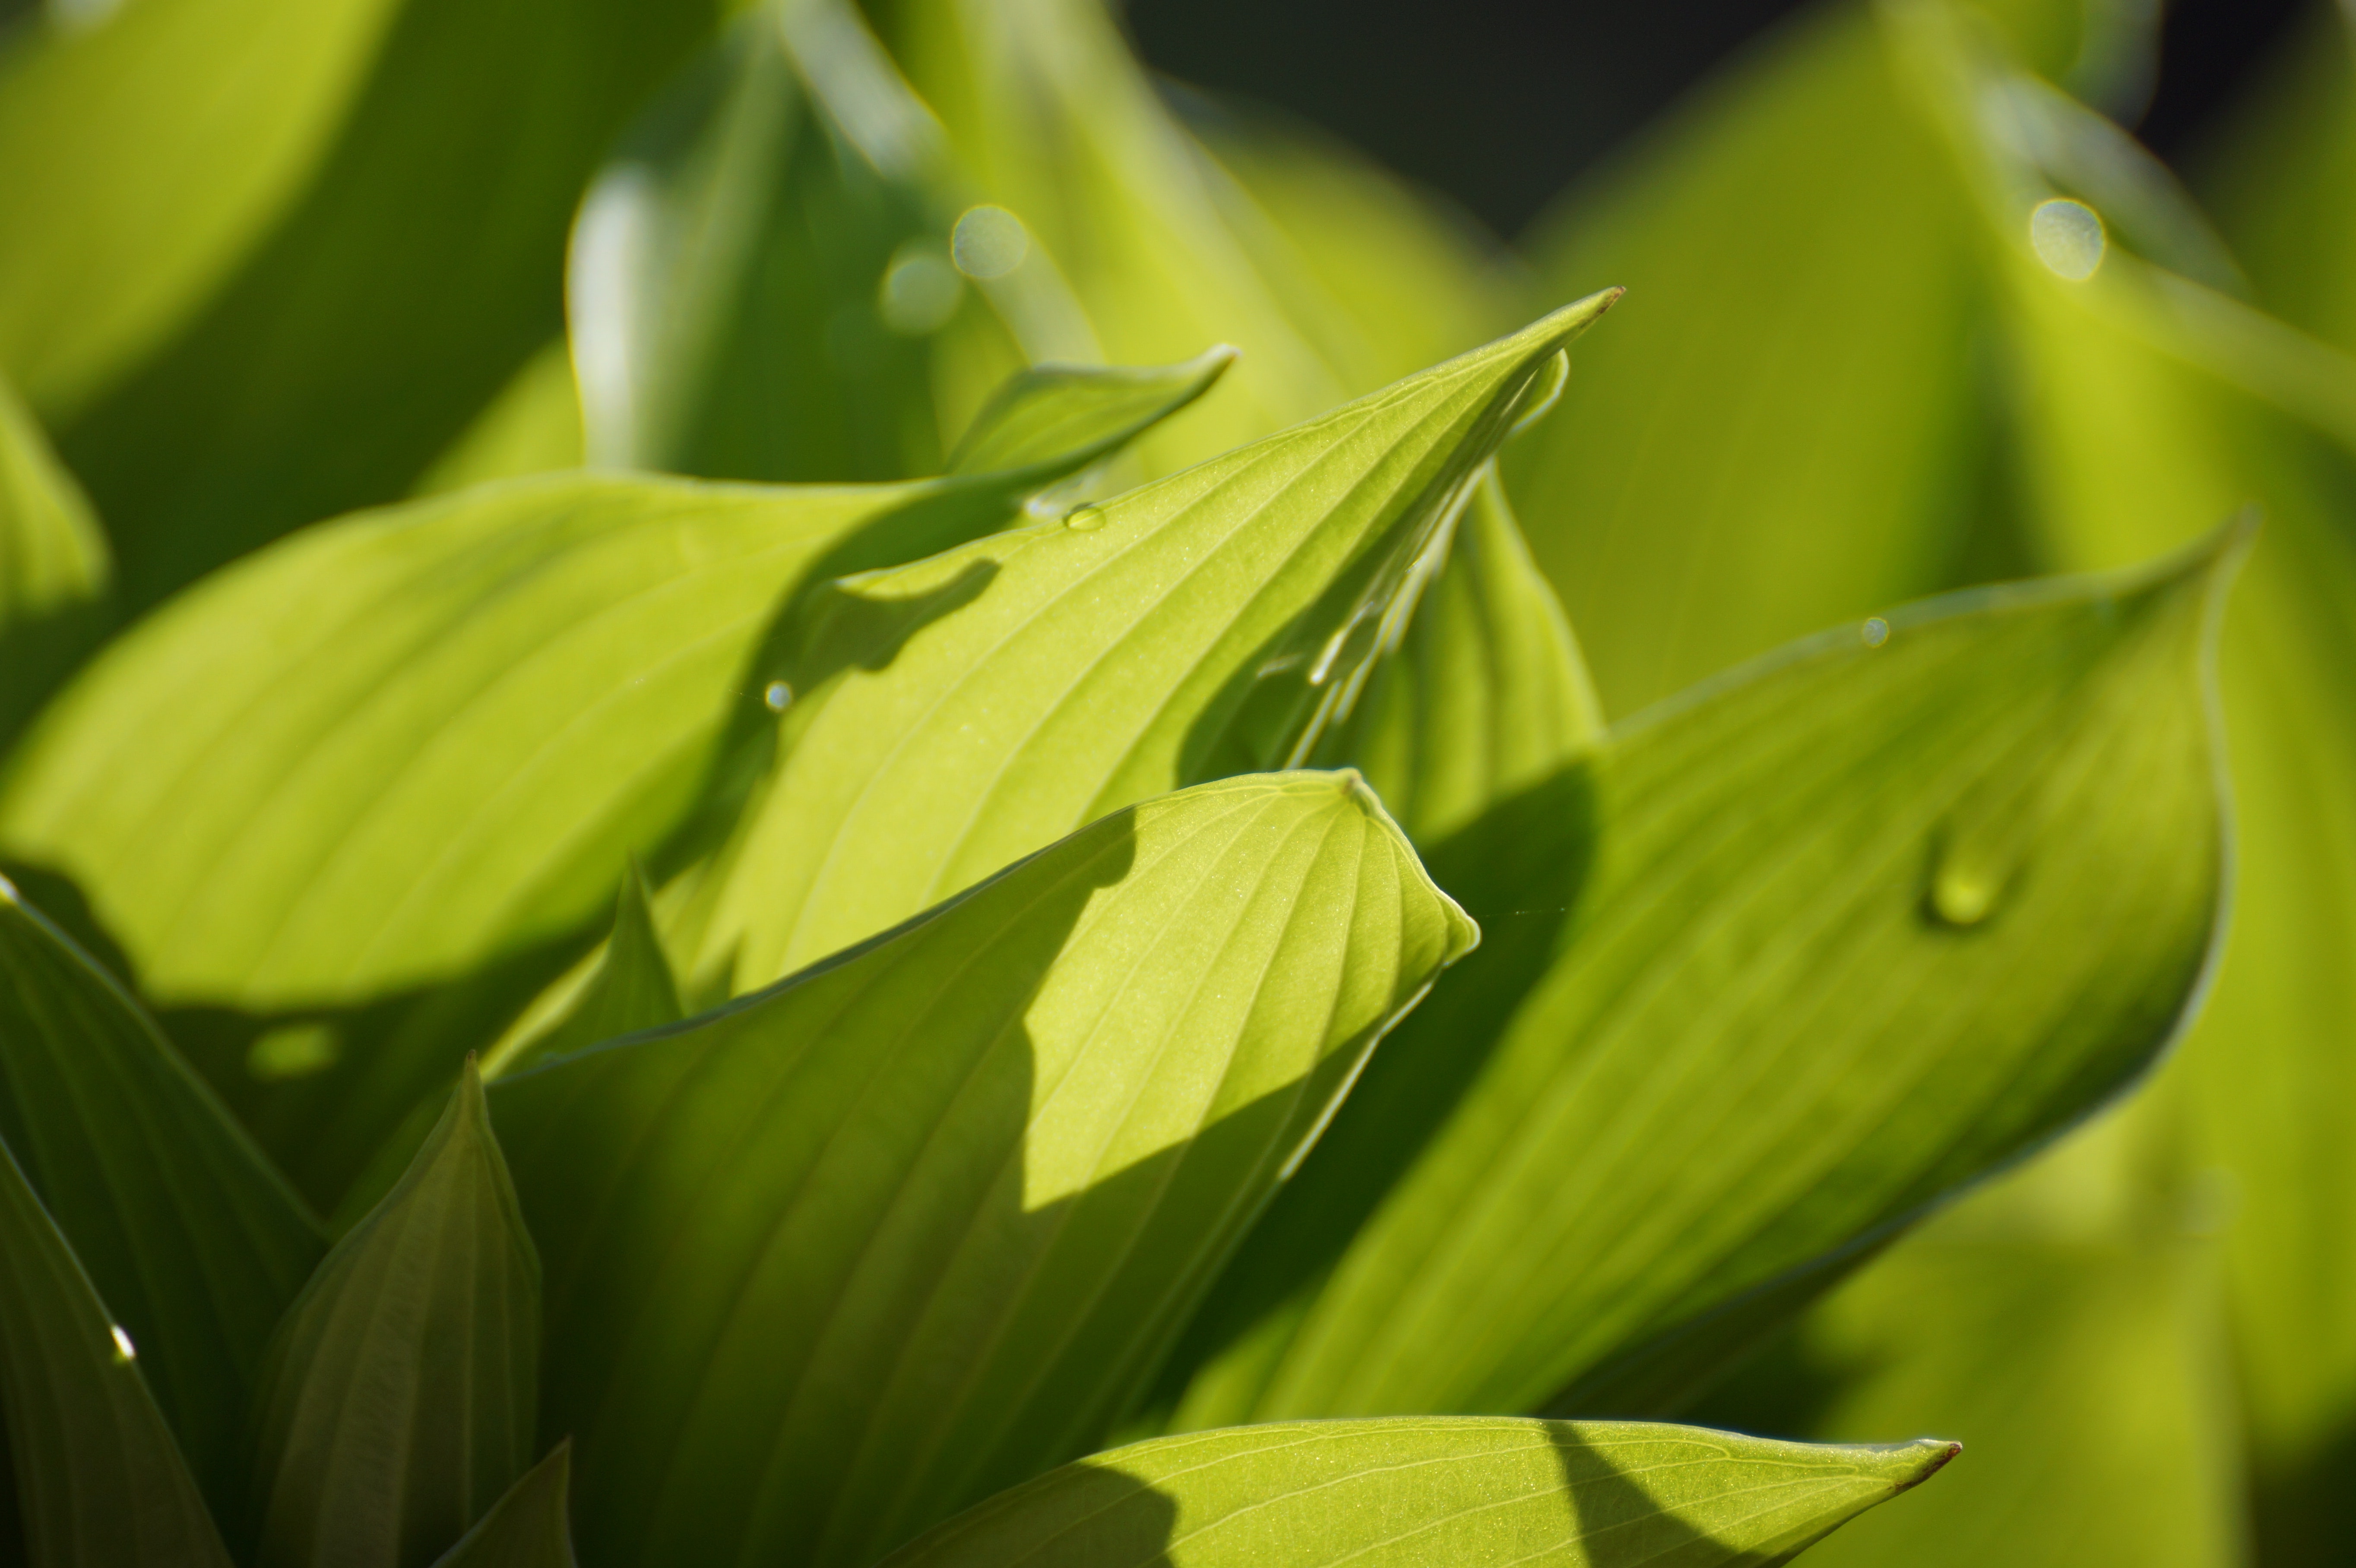
leaf, green, flower, plant, close up, flowering plant, spring, terrestrial plant, grass, photography, macro photography, plant stem